Erik Gabrielsson Emporagrius

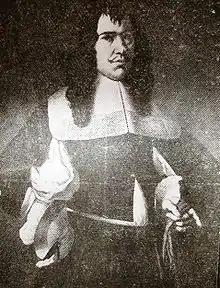

Erik Gabrielsson Emporagrius (1606 – 14 March 1674) was a Swedish professor and bishop.